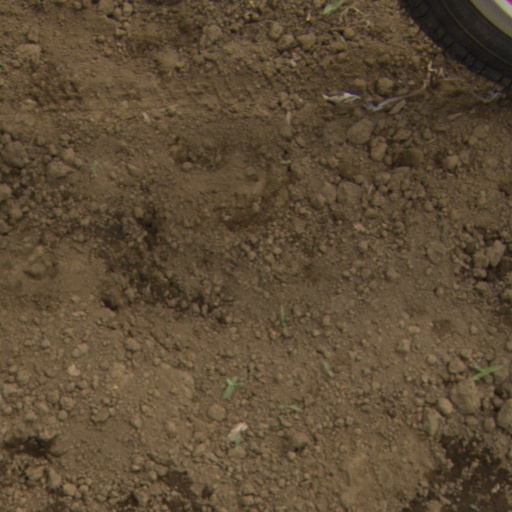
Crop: Jerusalem artichoke